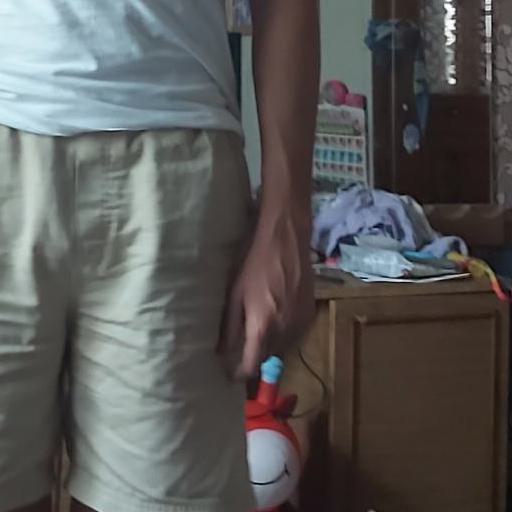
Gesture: no_gesture